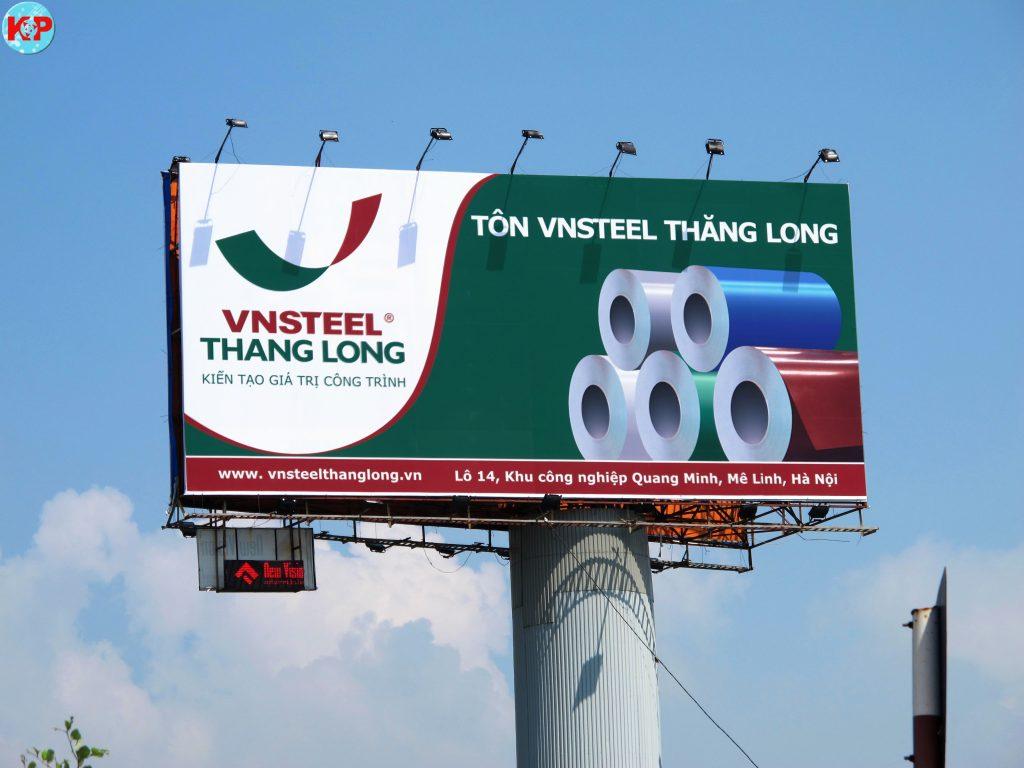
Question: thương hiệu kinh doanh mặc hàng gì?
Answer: thương hiệu bán tôn